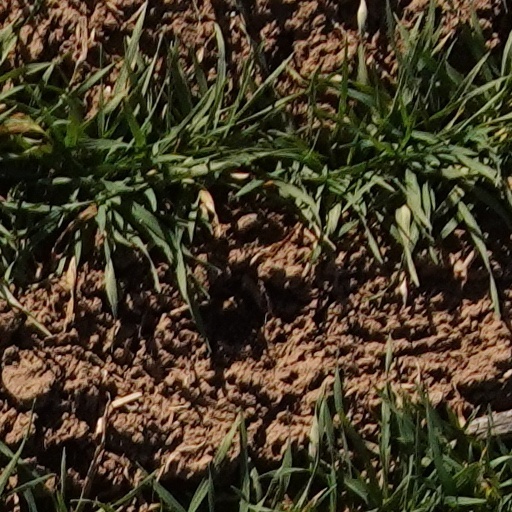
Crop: wheat